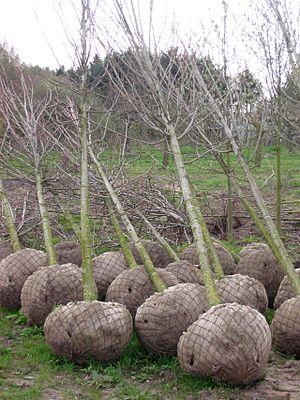
L'arboriculture désigne l'activité humaine qui consiste à cultiver des arbres.